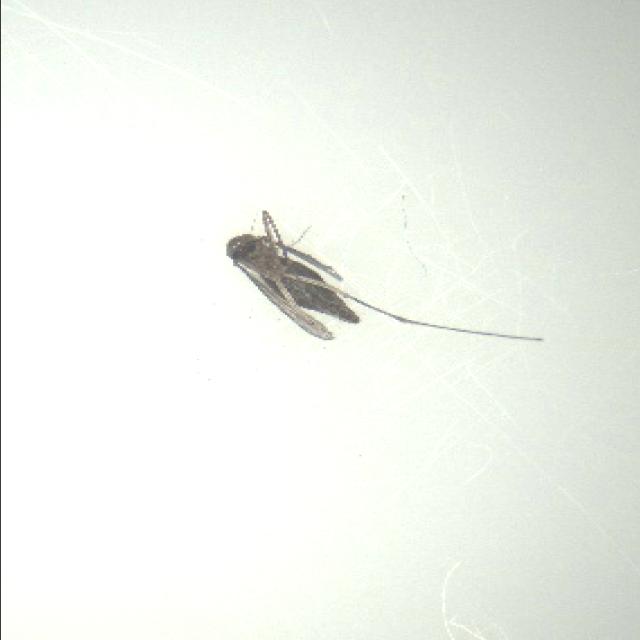
Species: culex_tritaeniorhynchus